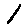
Label: 1